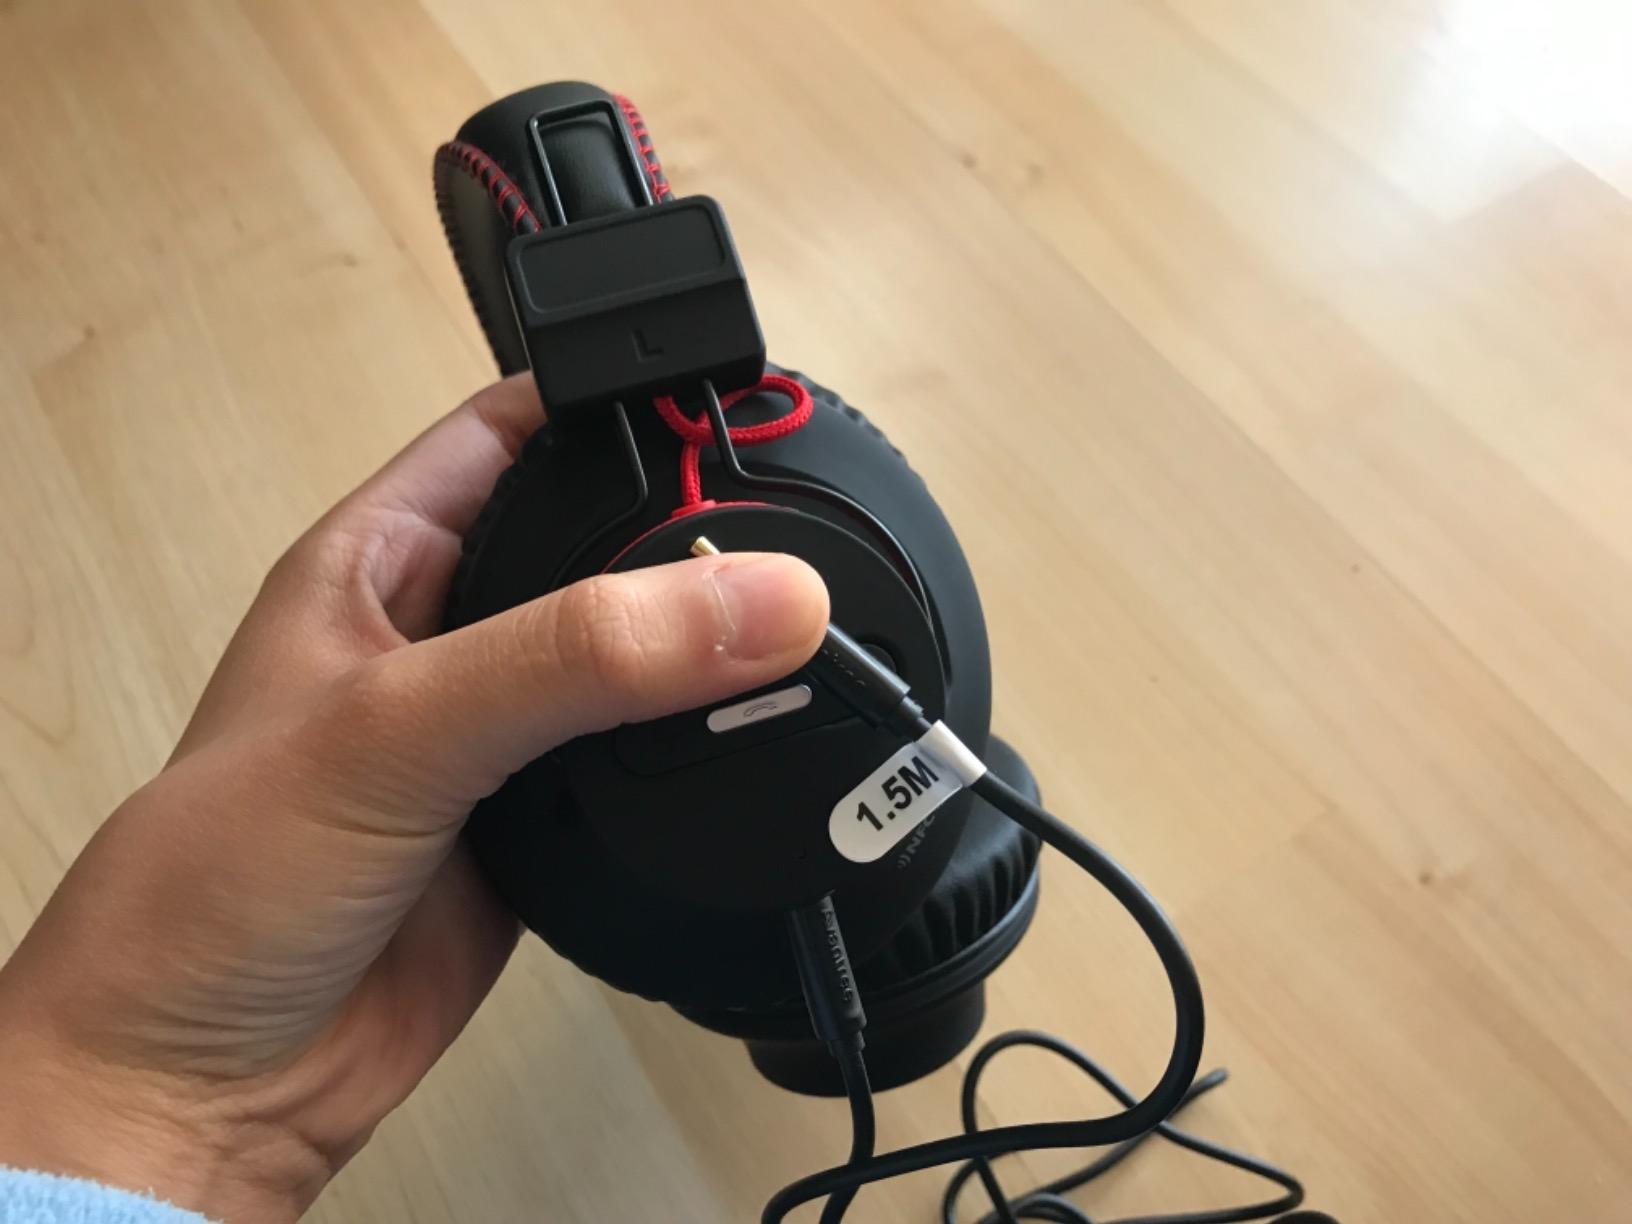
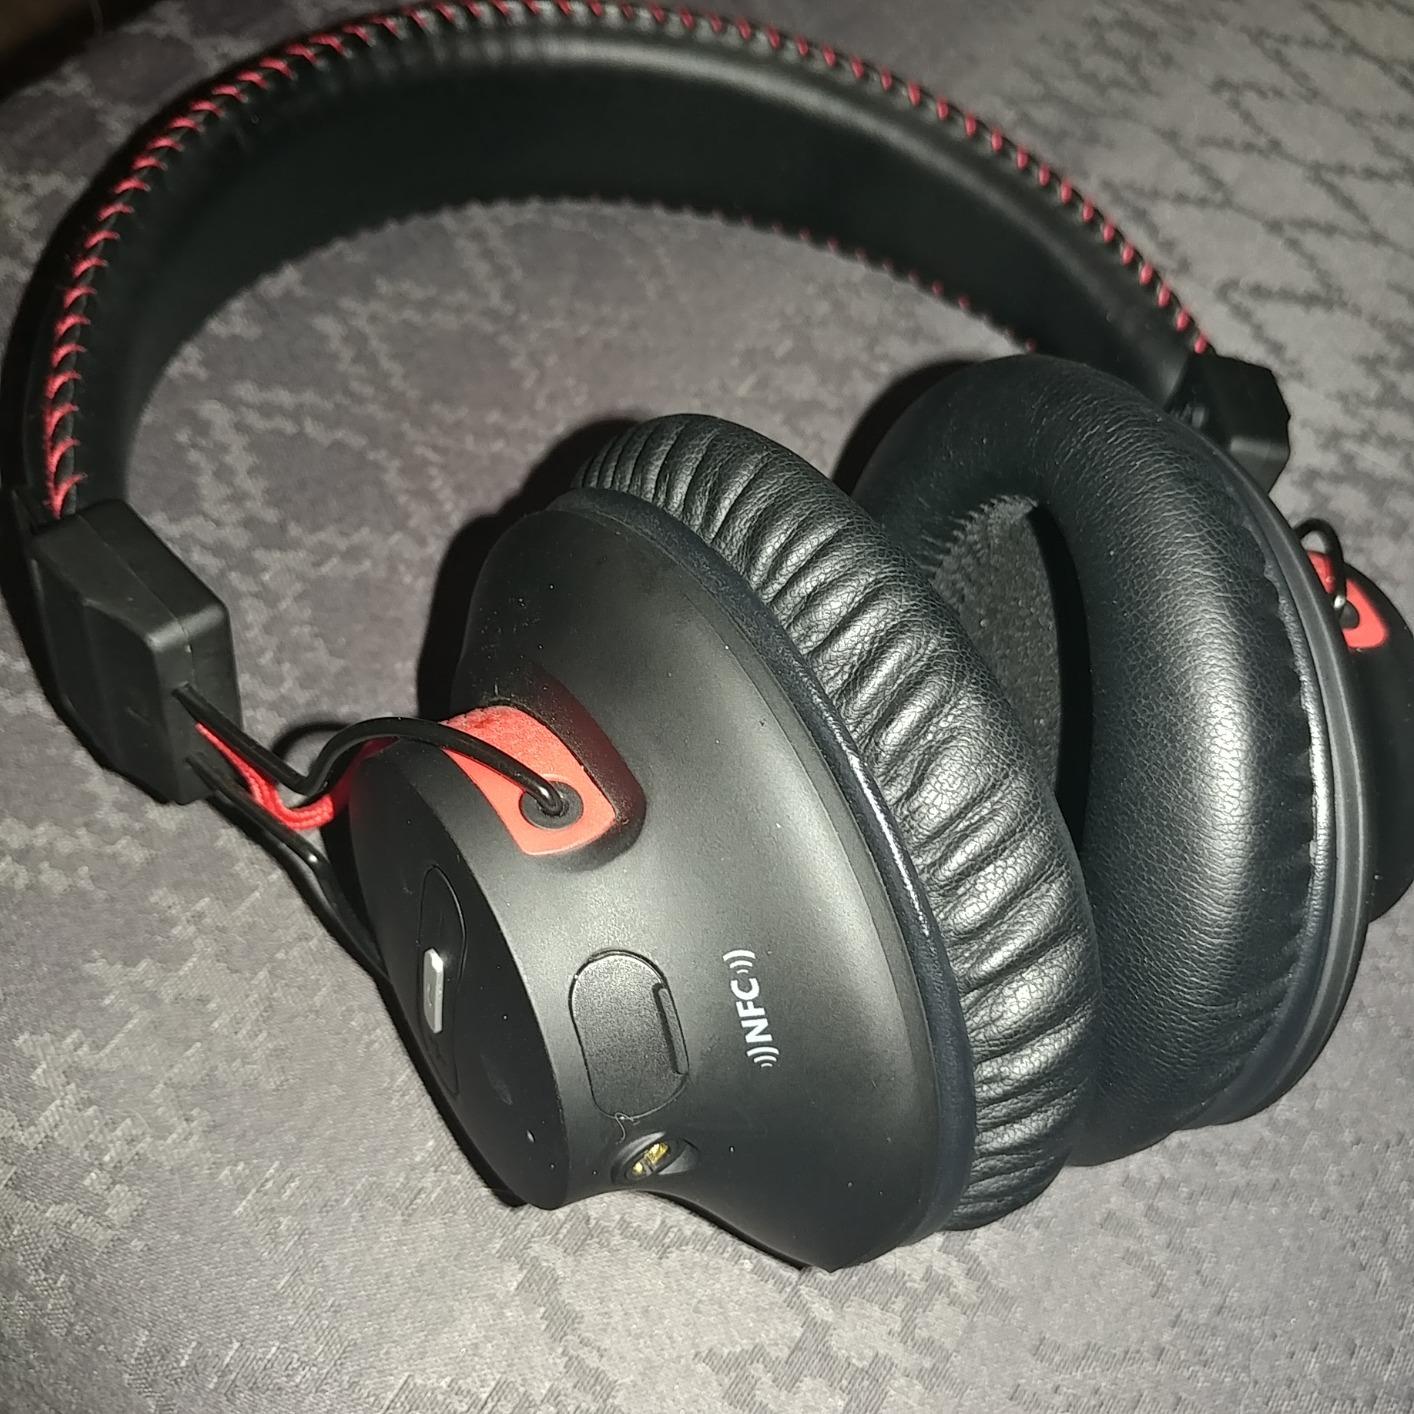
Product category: headphones
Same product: yes